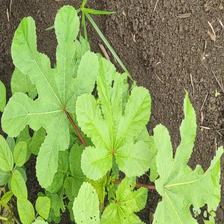
Weed species: Little_Mallow(Malva parviflora)